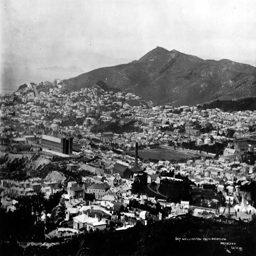
city with mt cook in the centre